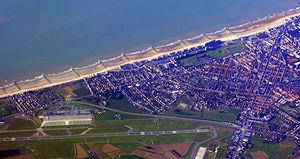
L'aéroport international d'Ostende-Bruges est un aéroport belge situé à Ostende et à 25 km du centre ville de Bruges.